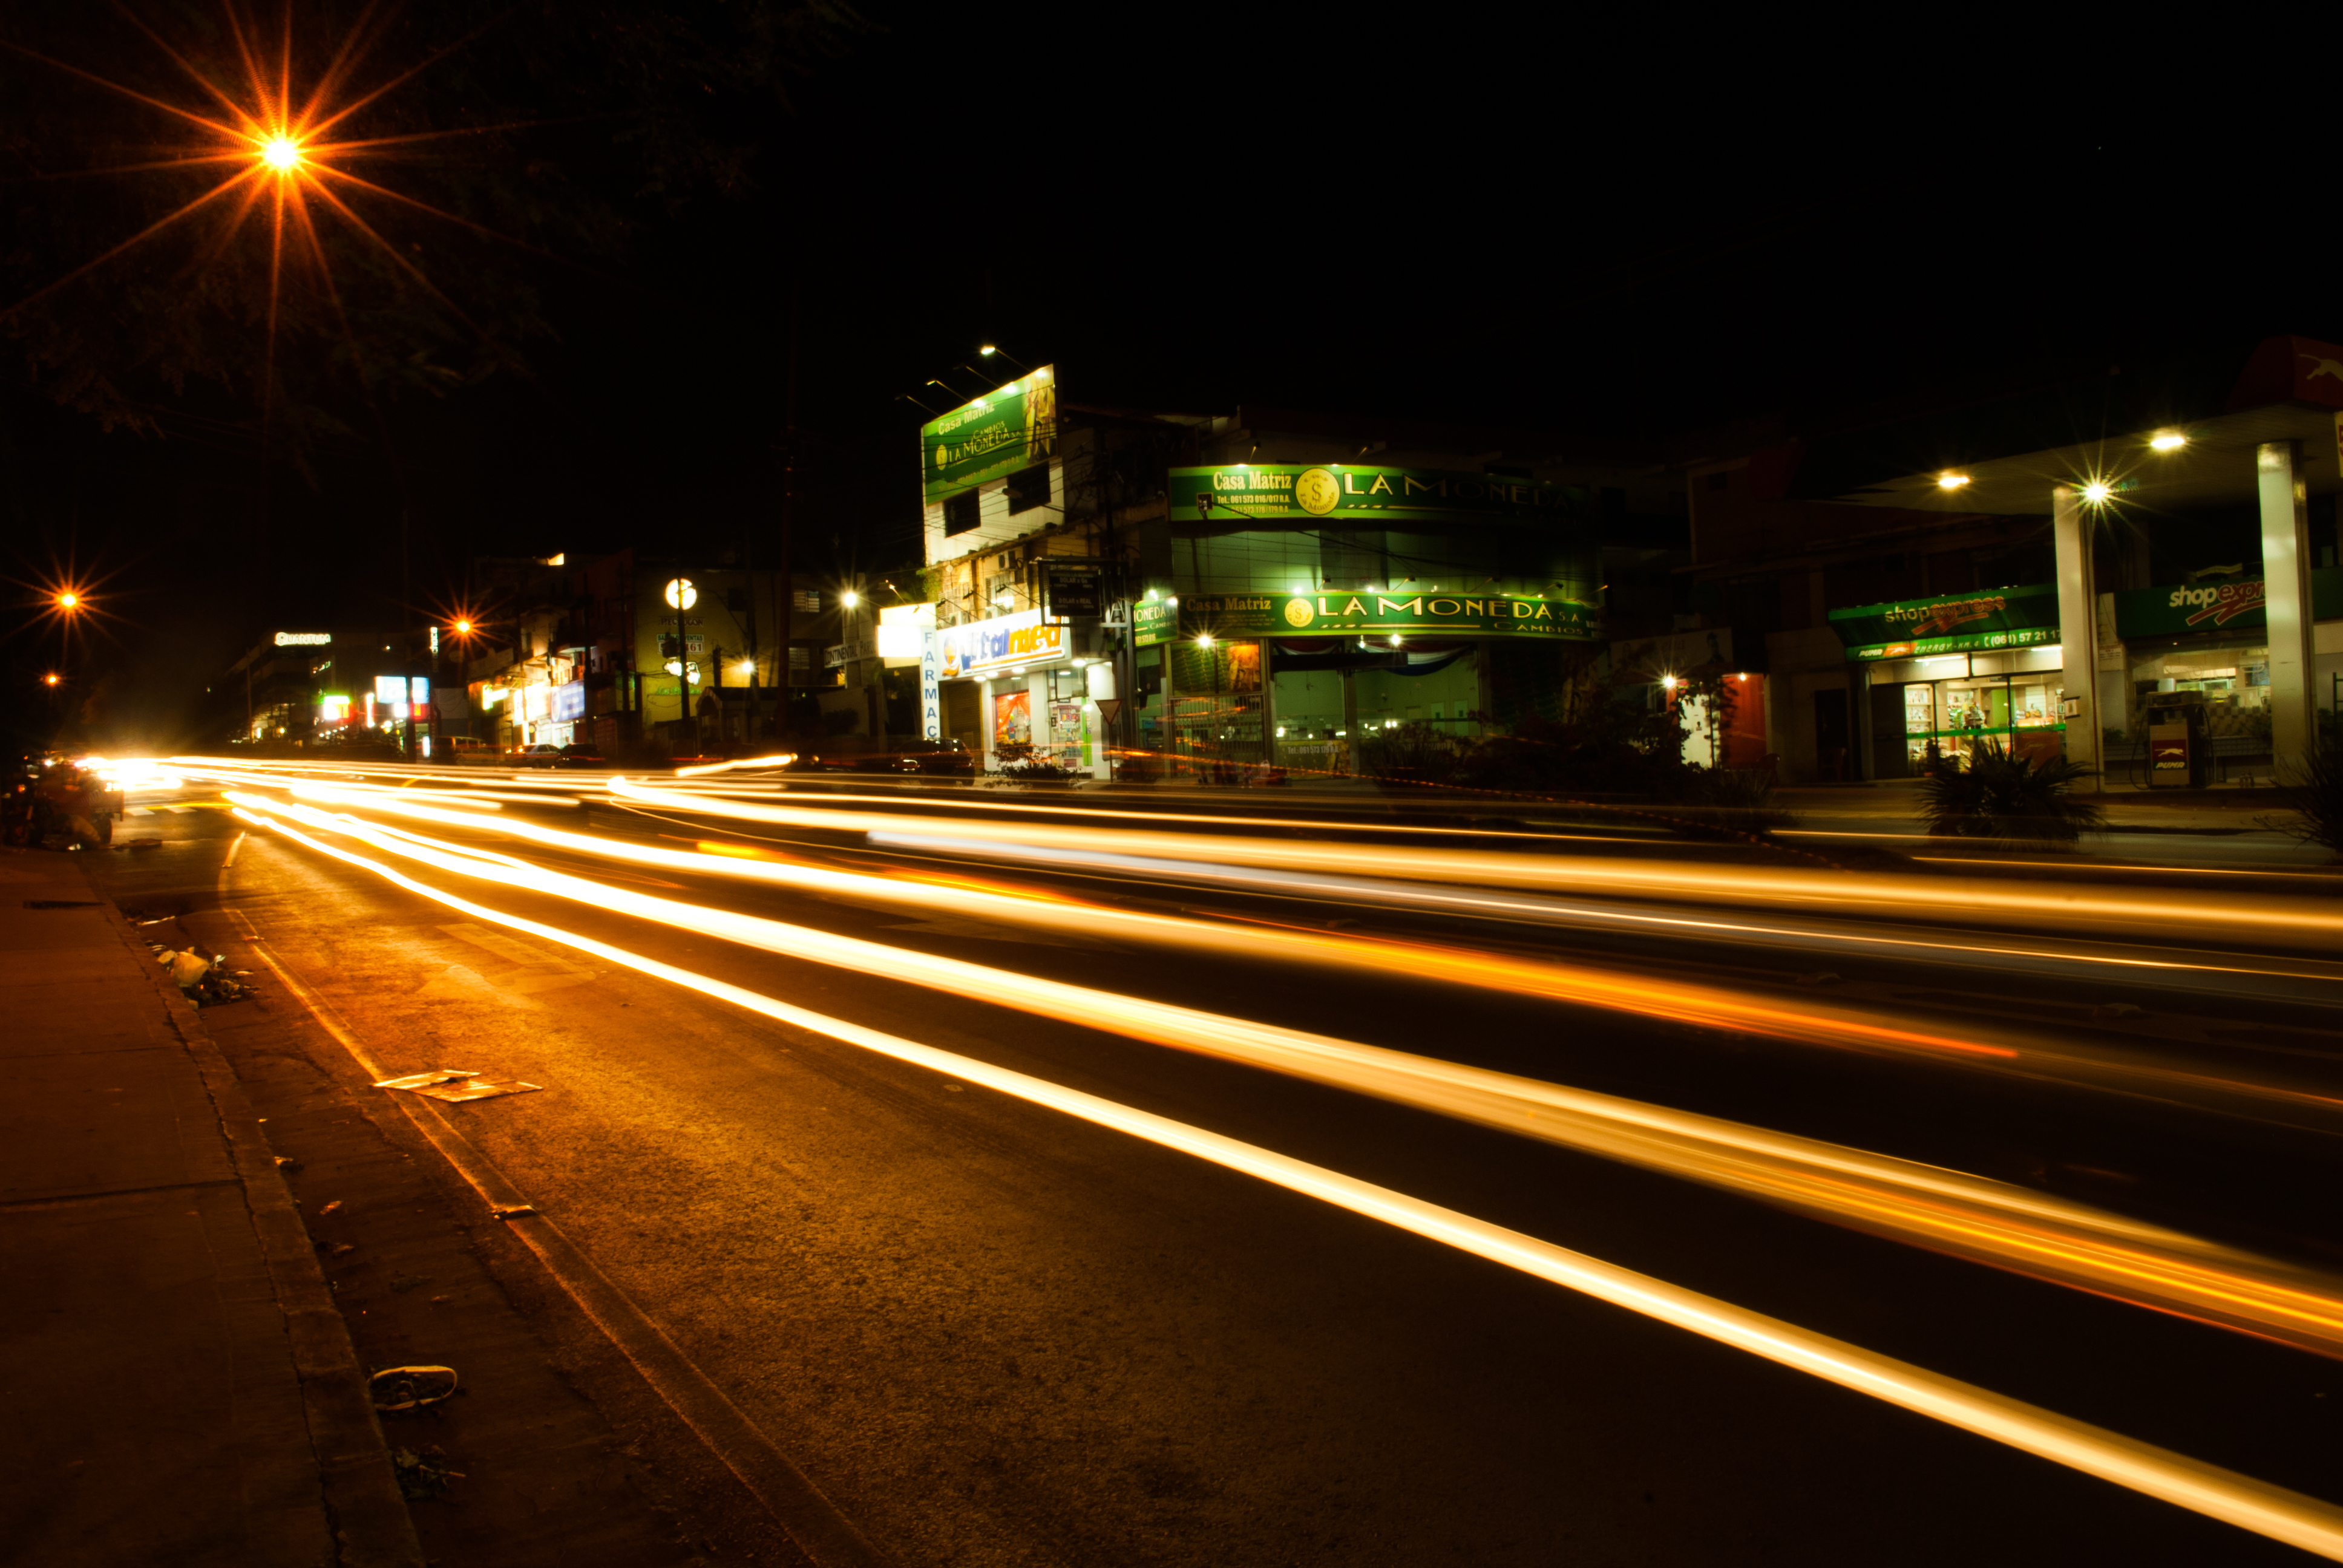
night, lights, speed, city, exposition, route, buildings, adventure, departure, yellow, green, urban, street, kilometers, brightness, darkness, illumination, lane, metropolitan area, road, infrastructure, street light, urban area, light, lighting, sky, evening, metropolis, downtown, highway, traffic, light fixture, midnight, road surface, asphalt